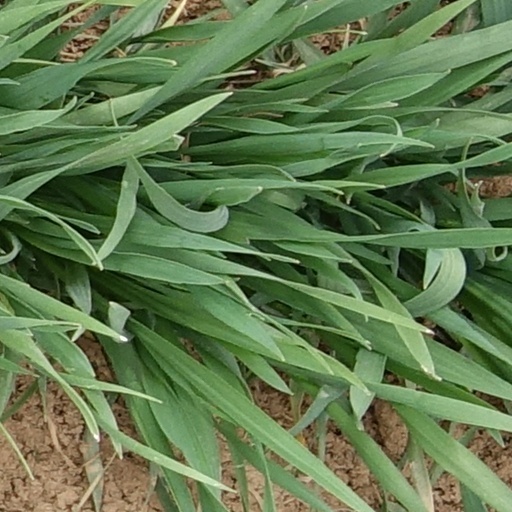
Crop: wheat